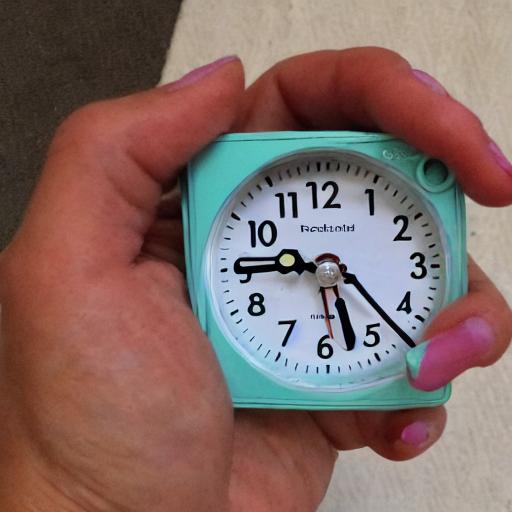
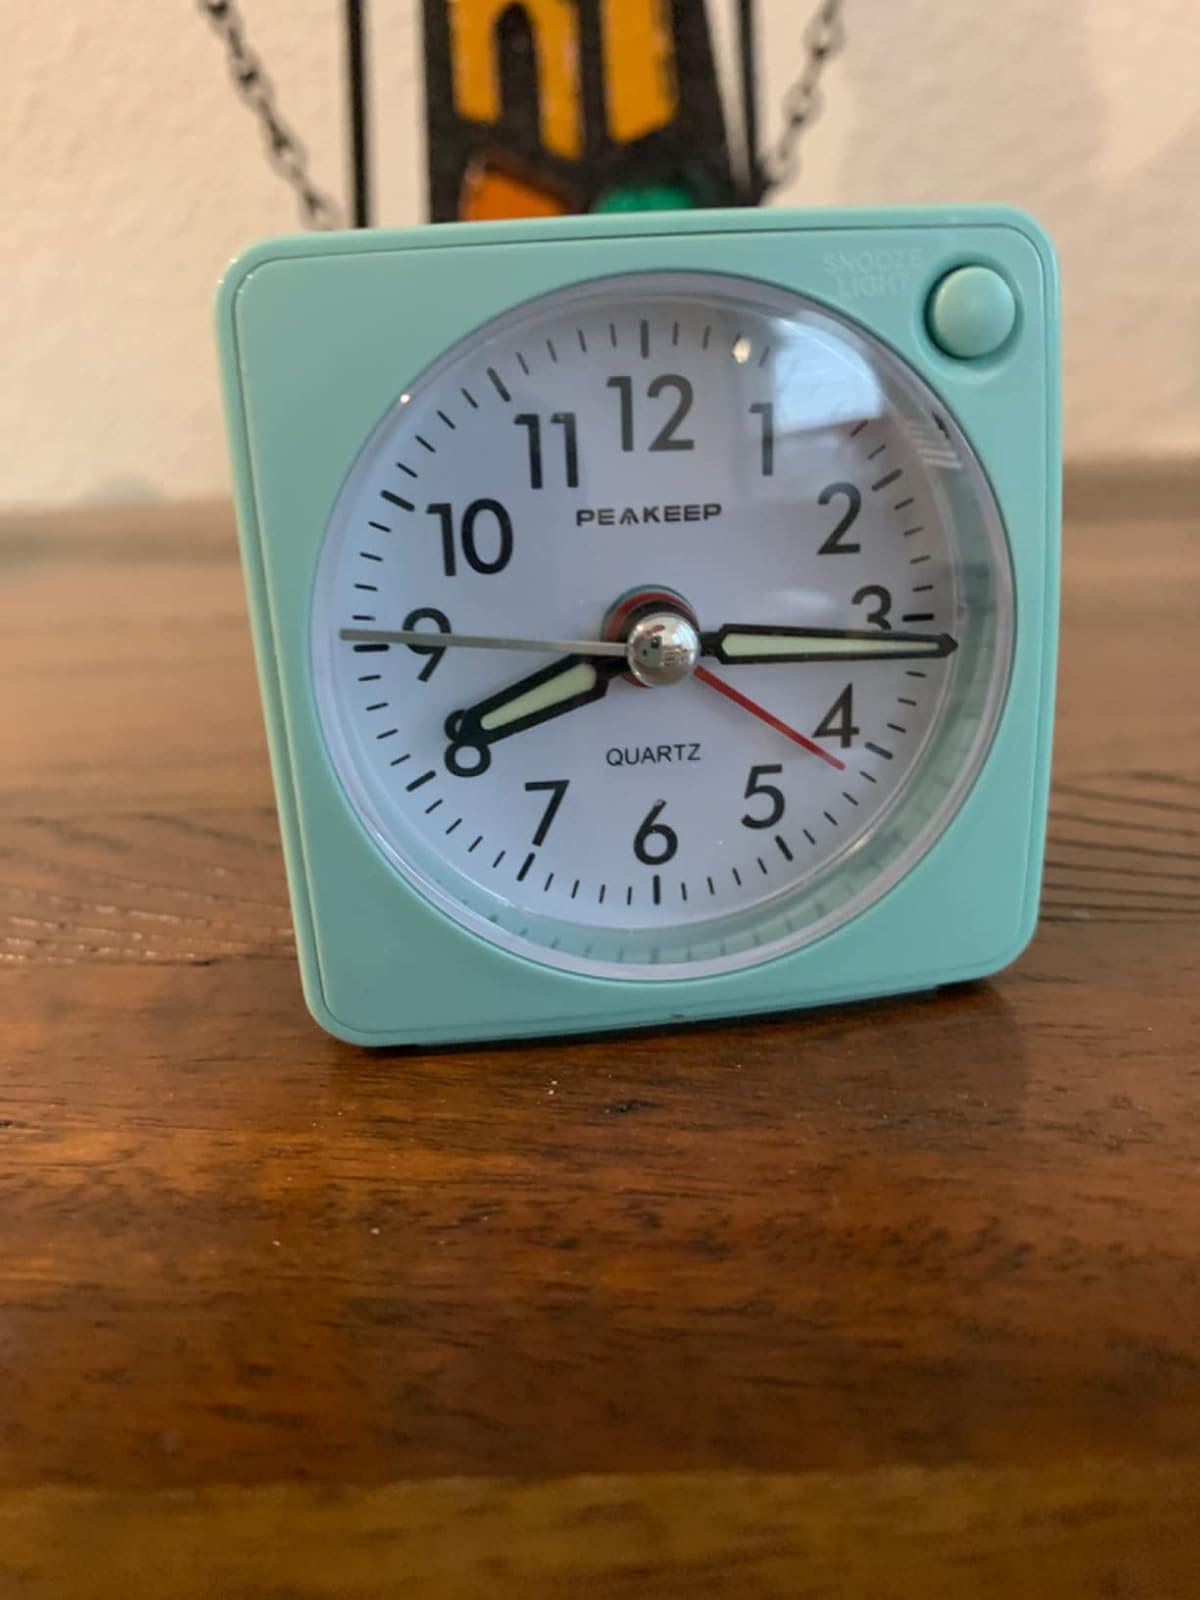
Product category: clock
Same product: no